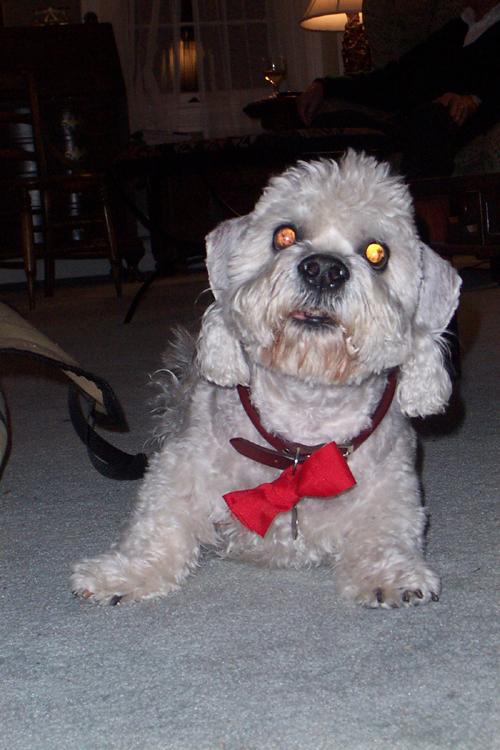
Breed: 211-n000052-Dandie_Dinmont